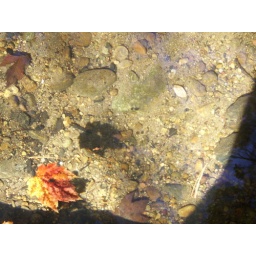
single leaf, in river at table rock